Liis Koger

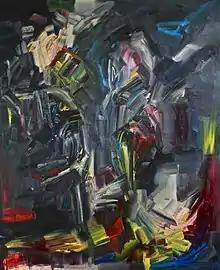
City Lights on Us. 2013. Oil on canvas

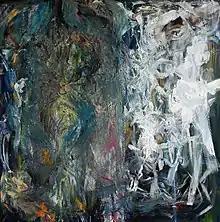
The Player of Light. 2013. Oil on canvas

Koger graduated from Pärnu Sütevaka High School Of Humanities. She has studied Psychology and Theology at University of Tartu and graduated University of Tartu in 2013 with a BA degree in Painting, Fine Arts.